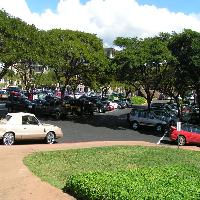
Weather: sun or clear